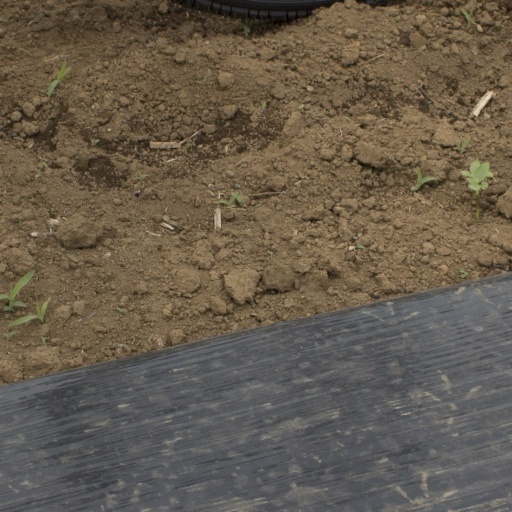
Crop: Jerusalem artichoke